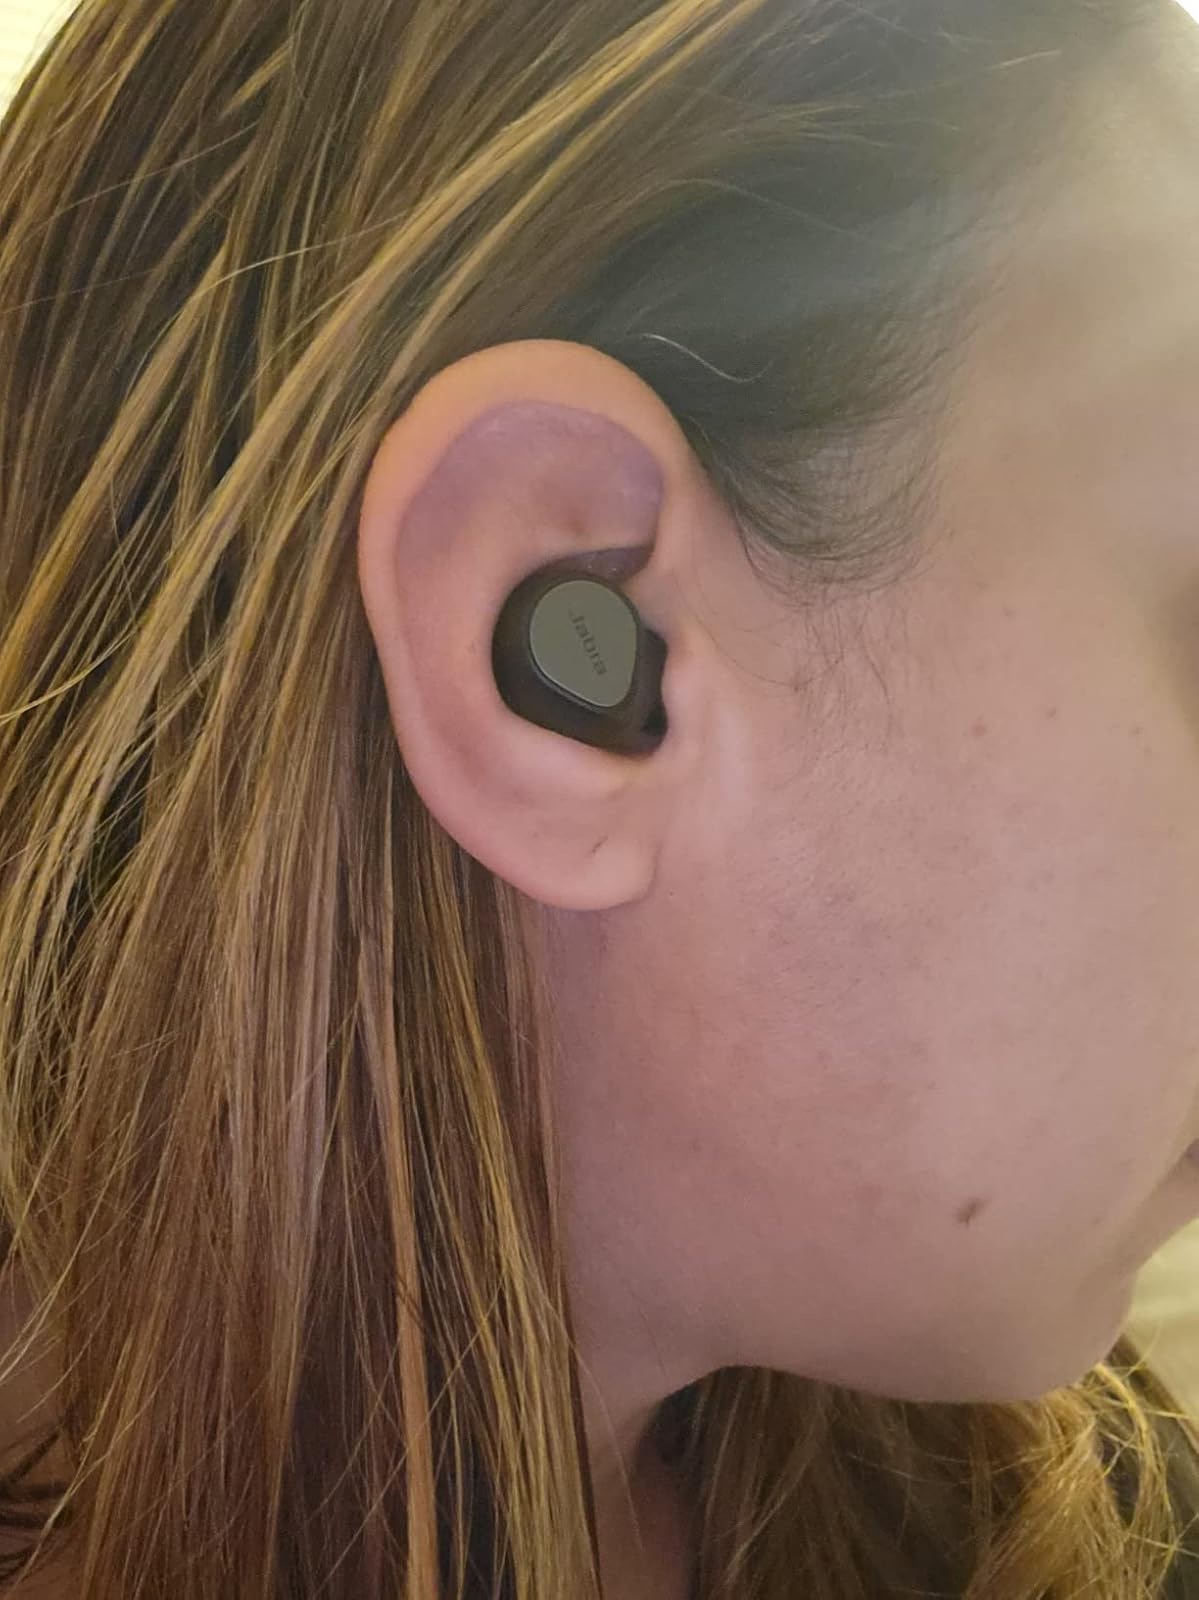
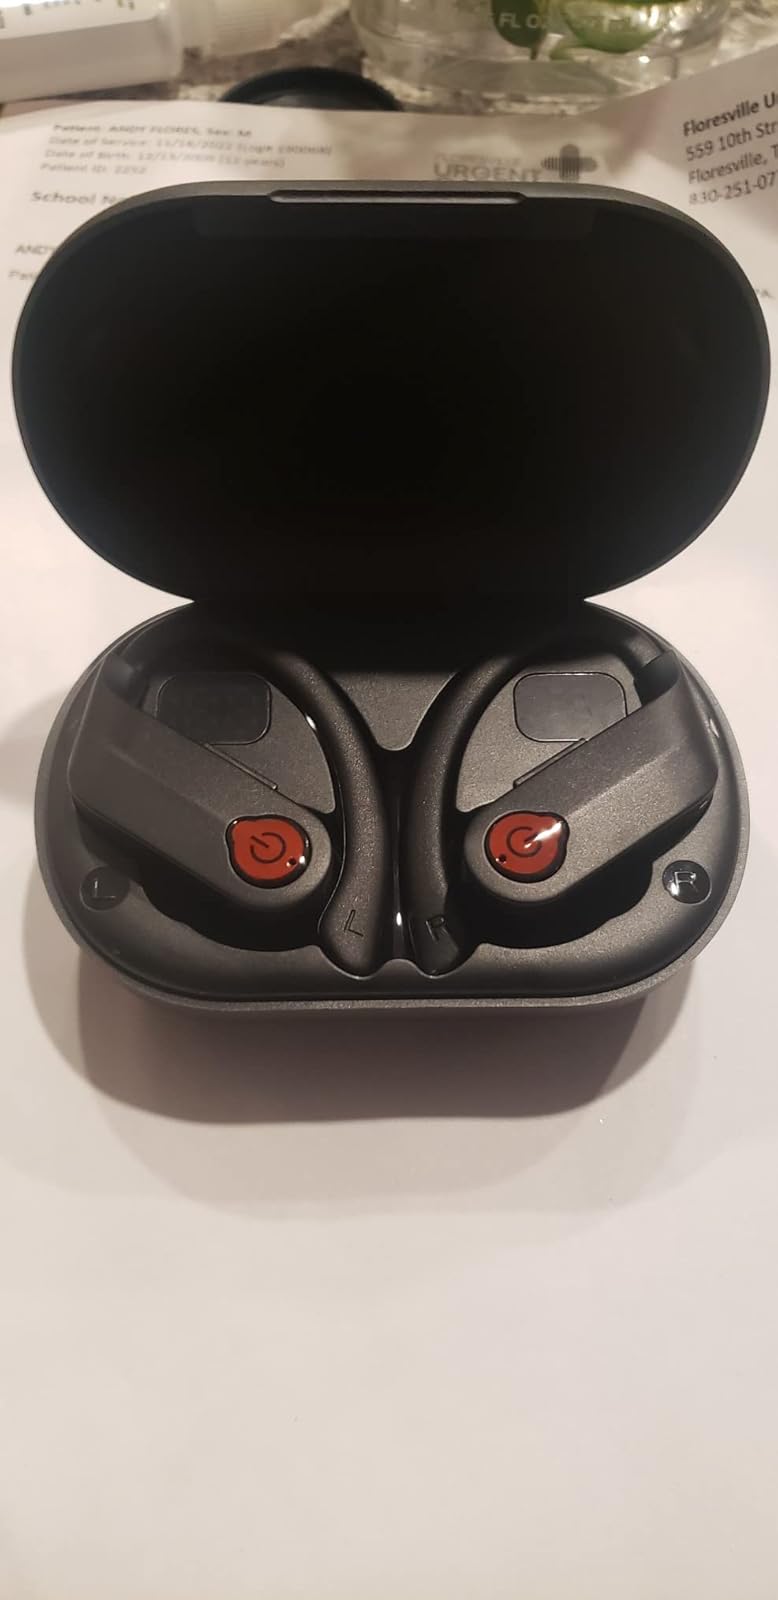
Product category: earbuds
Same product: no